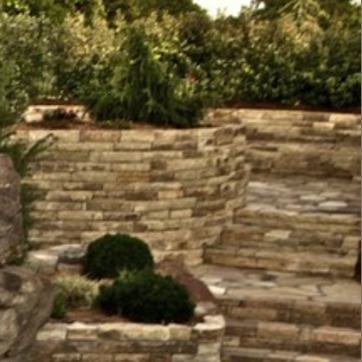
Material: stone